The Usual Suspects

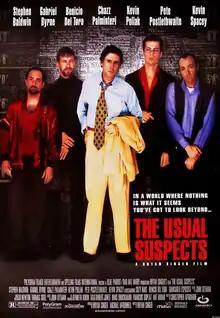
Theatrical release poster

The Usual Suspects is a 1995 crime thriller film directed by Bryan Singer and written by Christopher McQuarrie. It stars Stephen Baldwin, Gabriel Byrne, Benicio del Toro, Kevin Pollak, Chazz Palminteri, Pete Postlethwaite and Kevin Spacey.